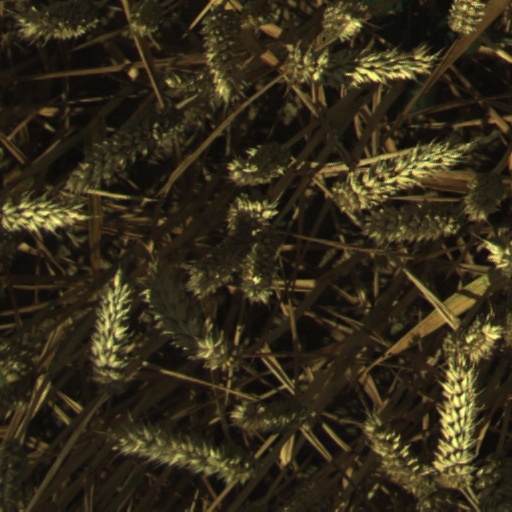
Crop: wheat